Jill Stuart

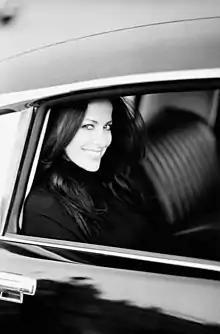

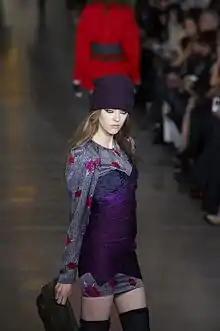
Jill Stuart Fall-Winter 2010 show at New York Fashion Week

Jill Stuart (born 1965) is an American businesswoman and fashion designer based in New York City, where she has been operating since 1988. She established her eponymous label in 1993. She also has a significant international client base, particularly in Japan.